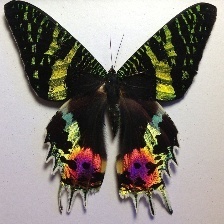
Species: MADAGASCAN SUNSET MOTH